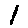
Label: 1